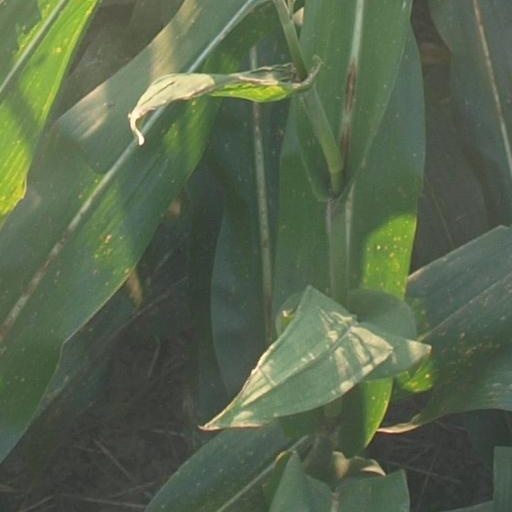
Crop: maize; corn